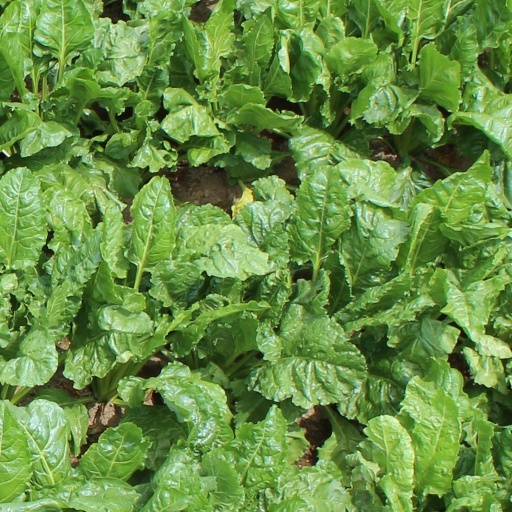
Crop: sugar beet